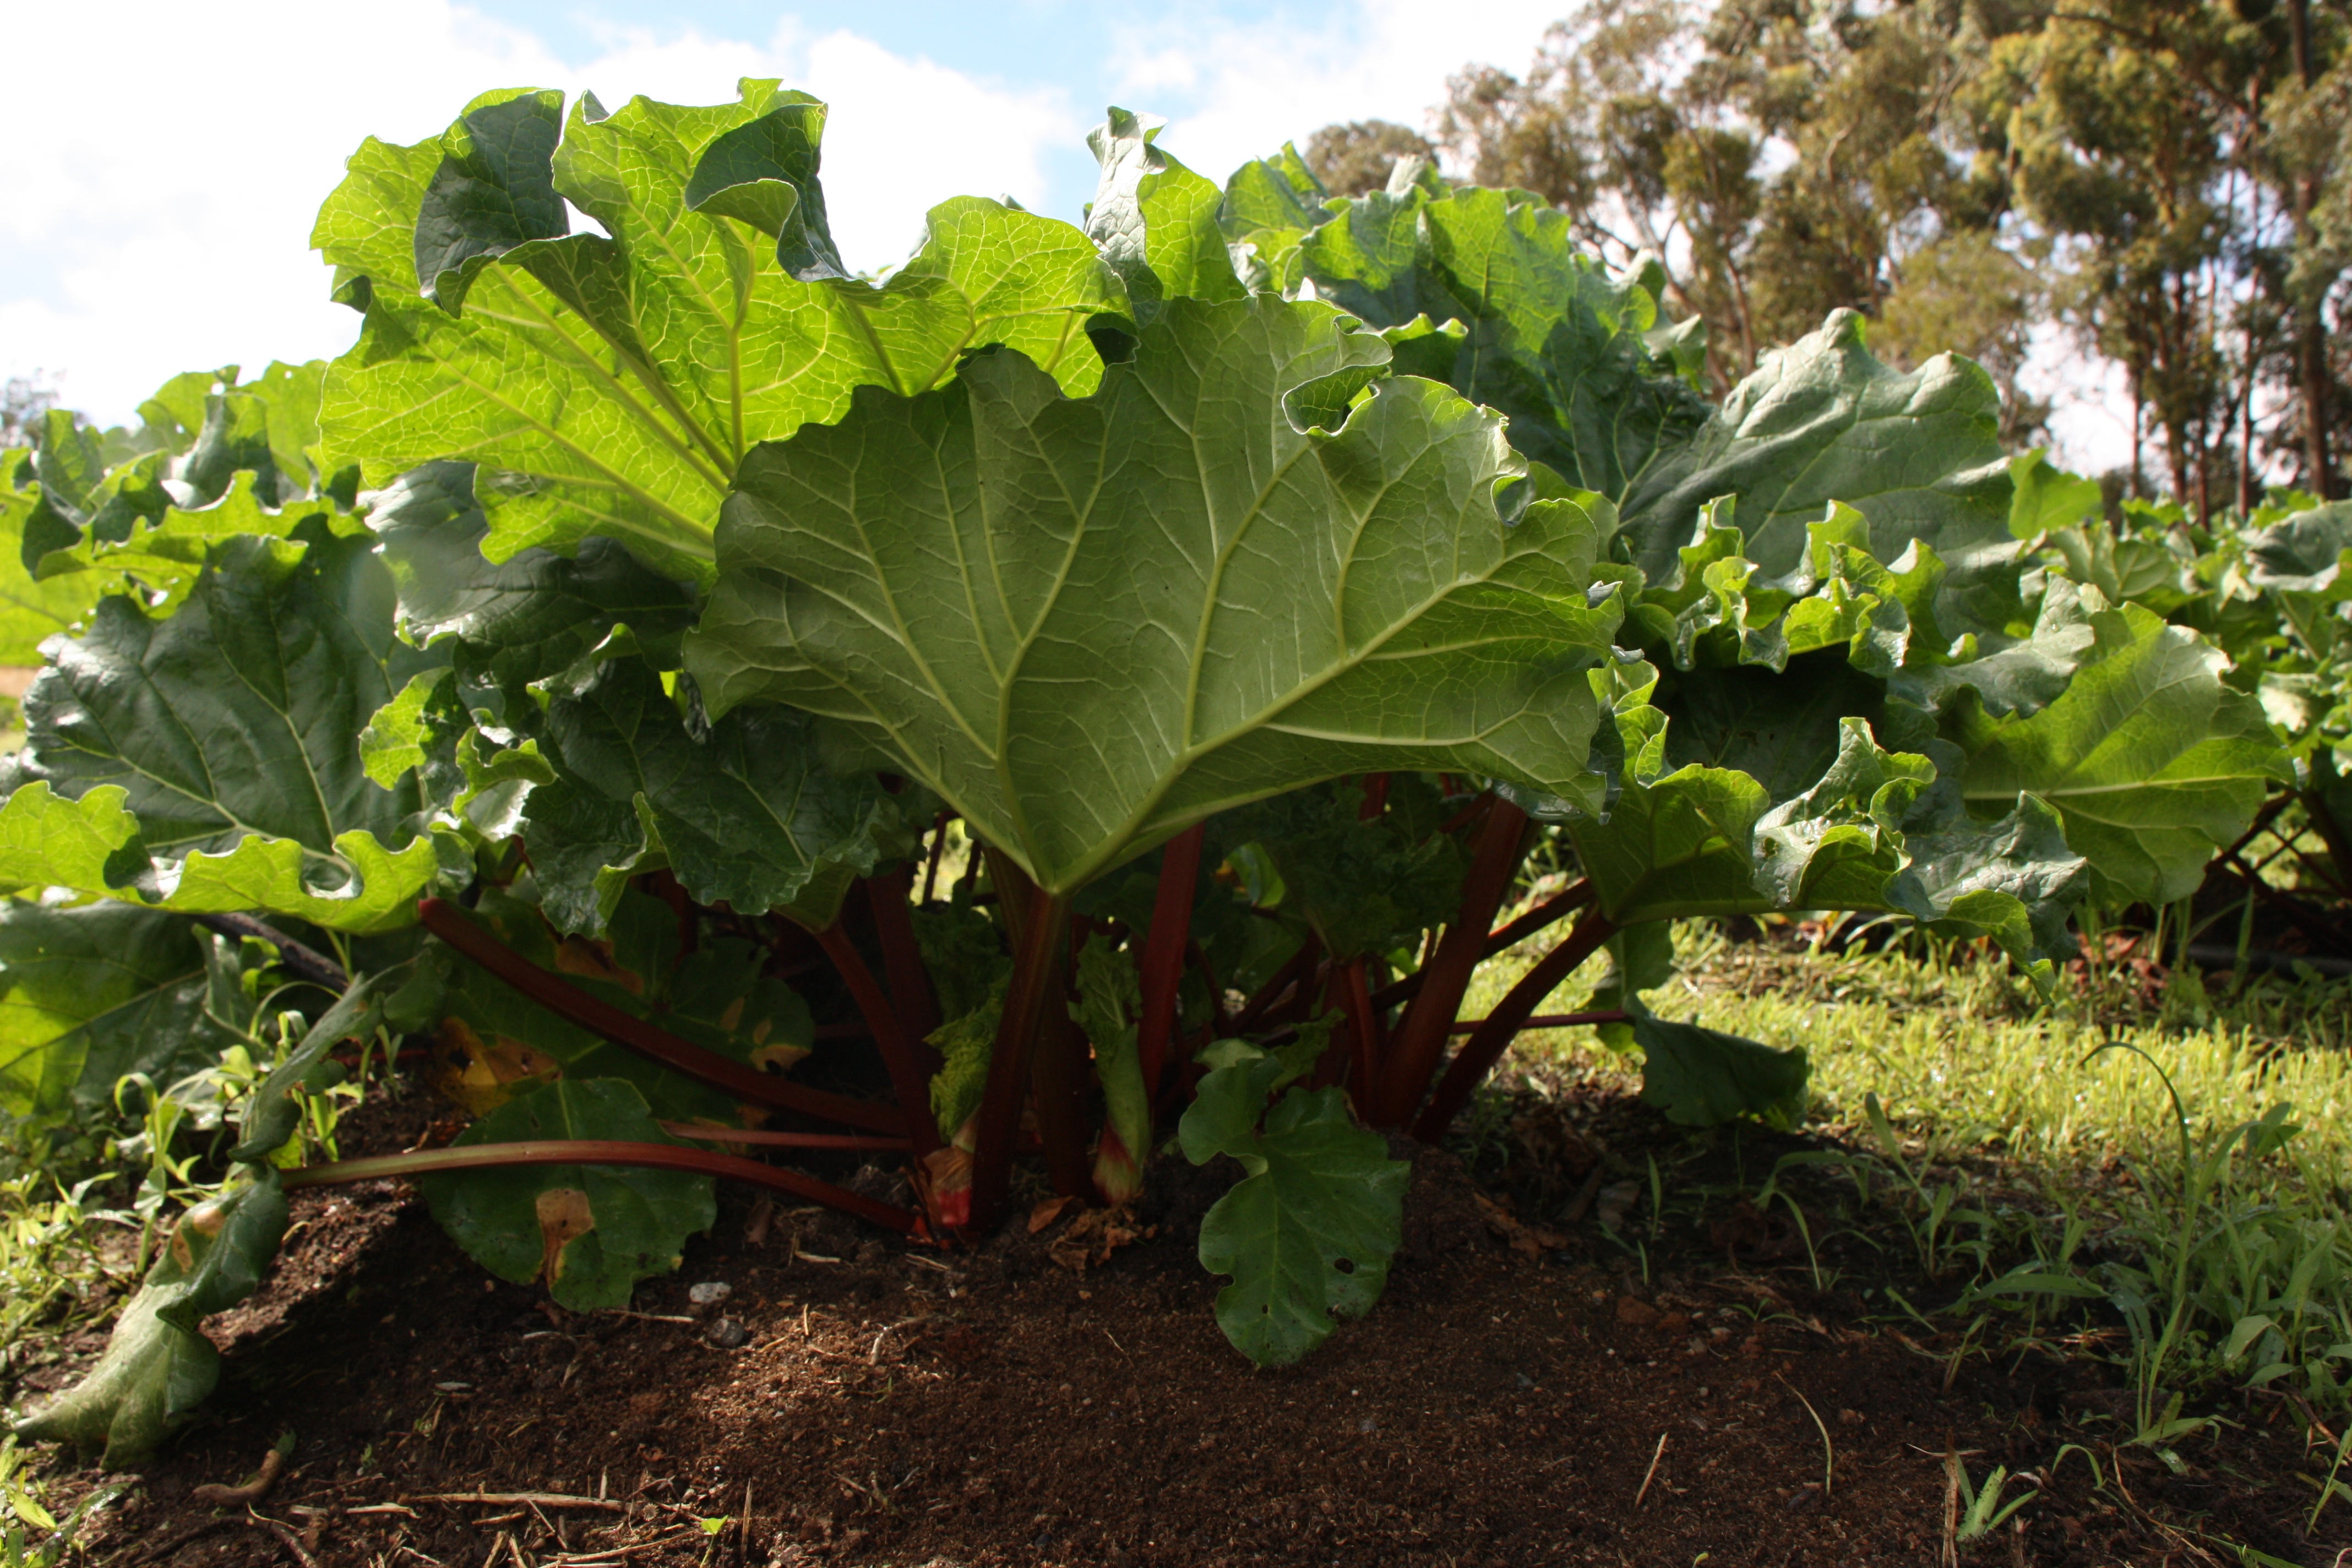
field, leaf, flower, food, produce, vegetable, soil, agriculture, garden, rhubarb, gardening, brassica, organic, homegrown, rhubarb plant, garden rhubarb, rhubarb leaves, annual plant, leaf vegetable